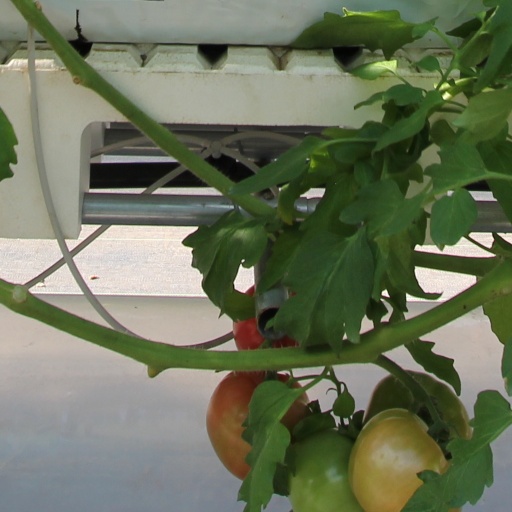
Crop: tomato